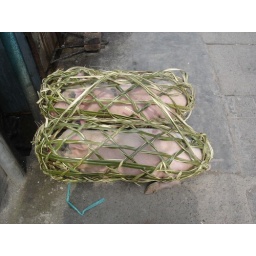
pigs in a basket